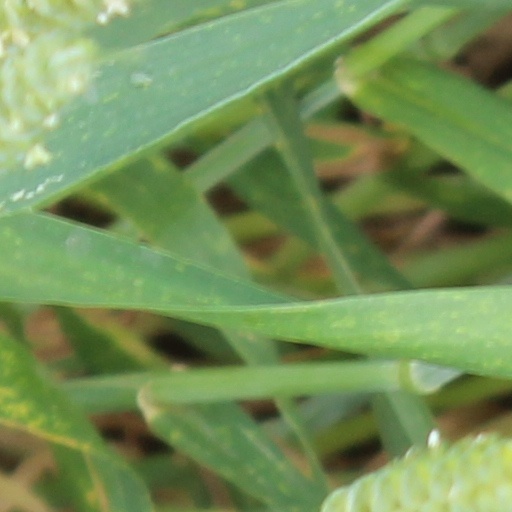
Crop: wheat